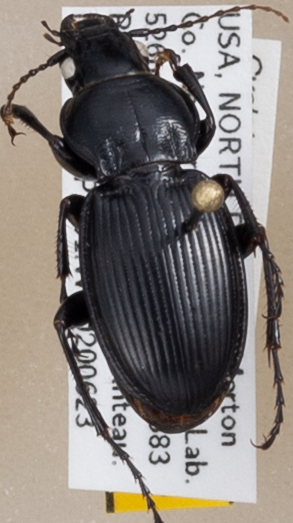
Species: Cyclotrachelus torvus
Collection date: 2020-06-23
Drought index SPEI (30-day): -2.09
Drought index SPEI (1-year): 0.54
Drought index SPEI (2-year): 1.28